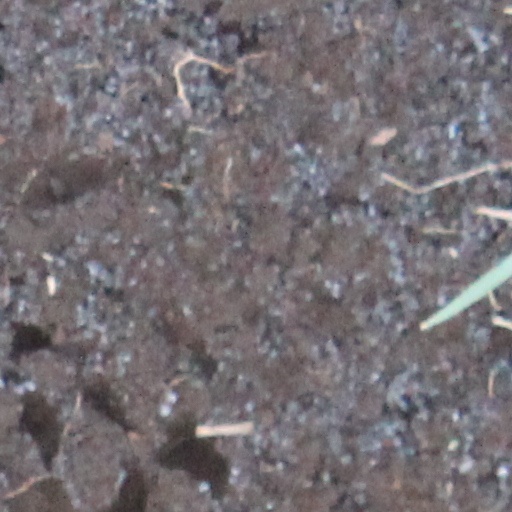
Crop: wheat